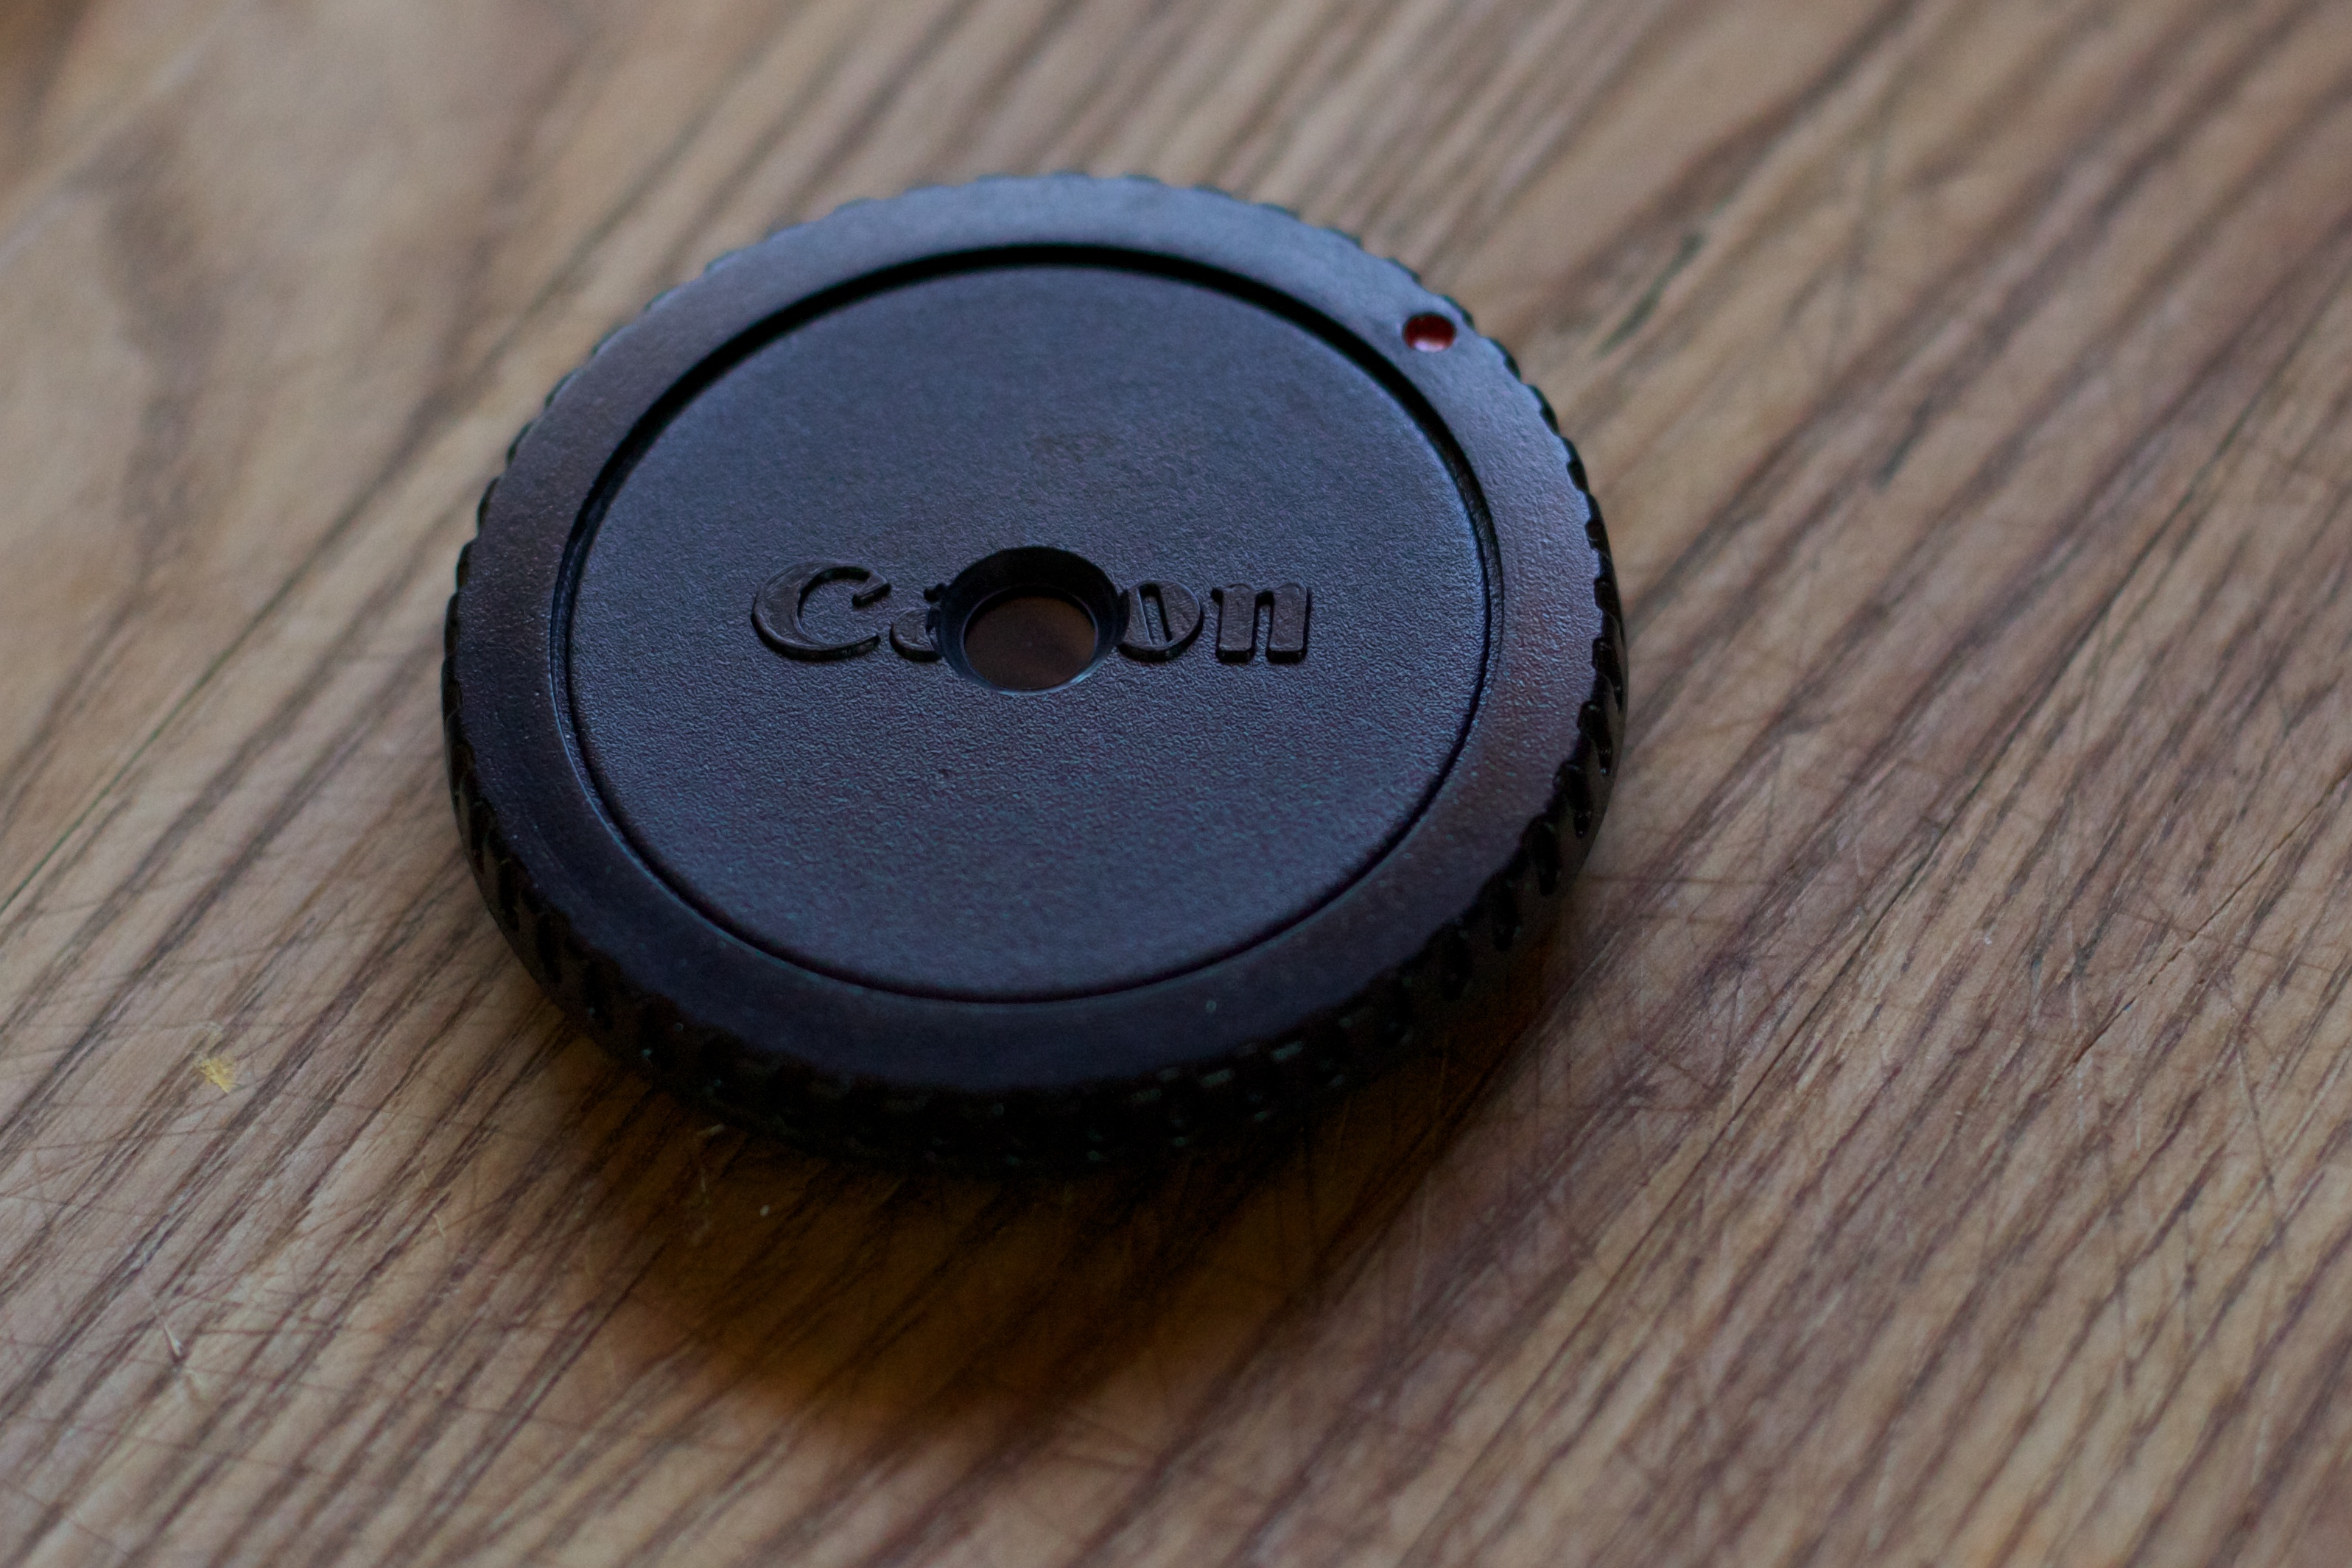
gadget, ear, button, eye, organ, fashion accessory